Damione Lewis

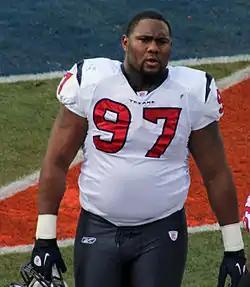
Lewis with the Houston Texans in 2010

Damione Ramon Lewis (born March 1, 1978) is an American football coach and former player who is currently the defensive line coach for Miami (FL). He played professionally as a defensive end in the National Football League (NFL). Lewis played college football for the Miami Hurricanes before being selected by the St. Louis Rams in the first round of the 2001 NFL draft. He also played in the NFL for the Carolina Panthers, New England Patriots, and Houston Texans. After his playing career, he became a defensive assistant for the Seattle Seahawks.